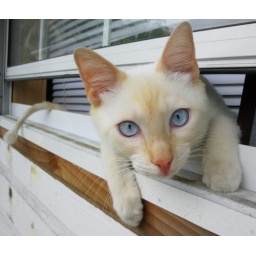
kitty cat in the window